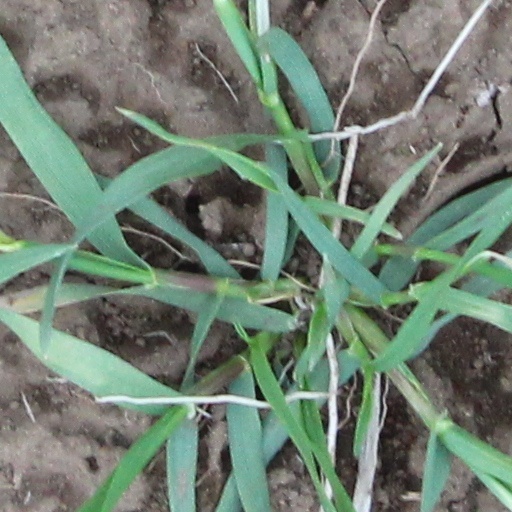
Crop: wheat